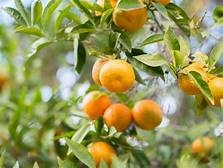
Label: mandarine